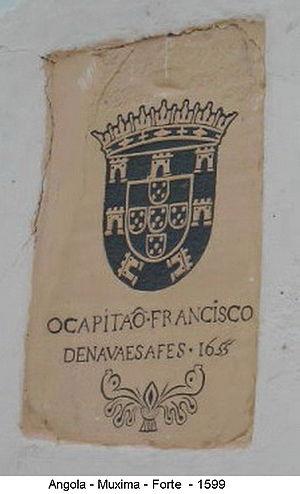
Cet article recense les sites inscrits au patrimoine mondial en Angola.